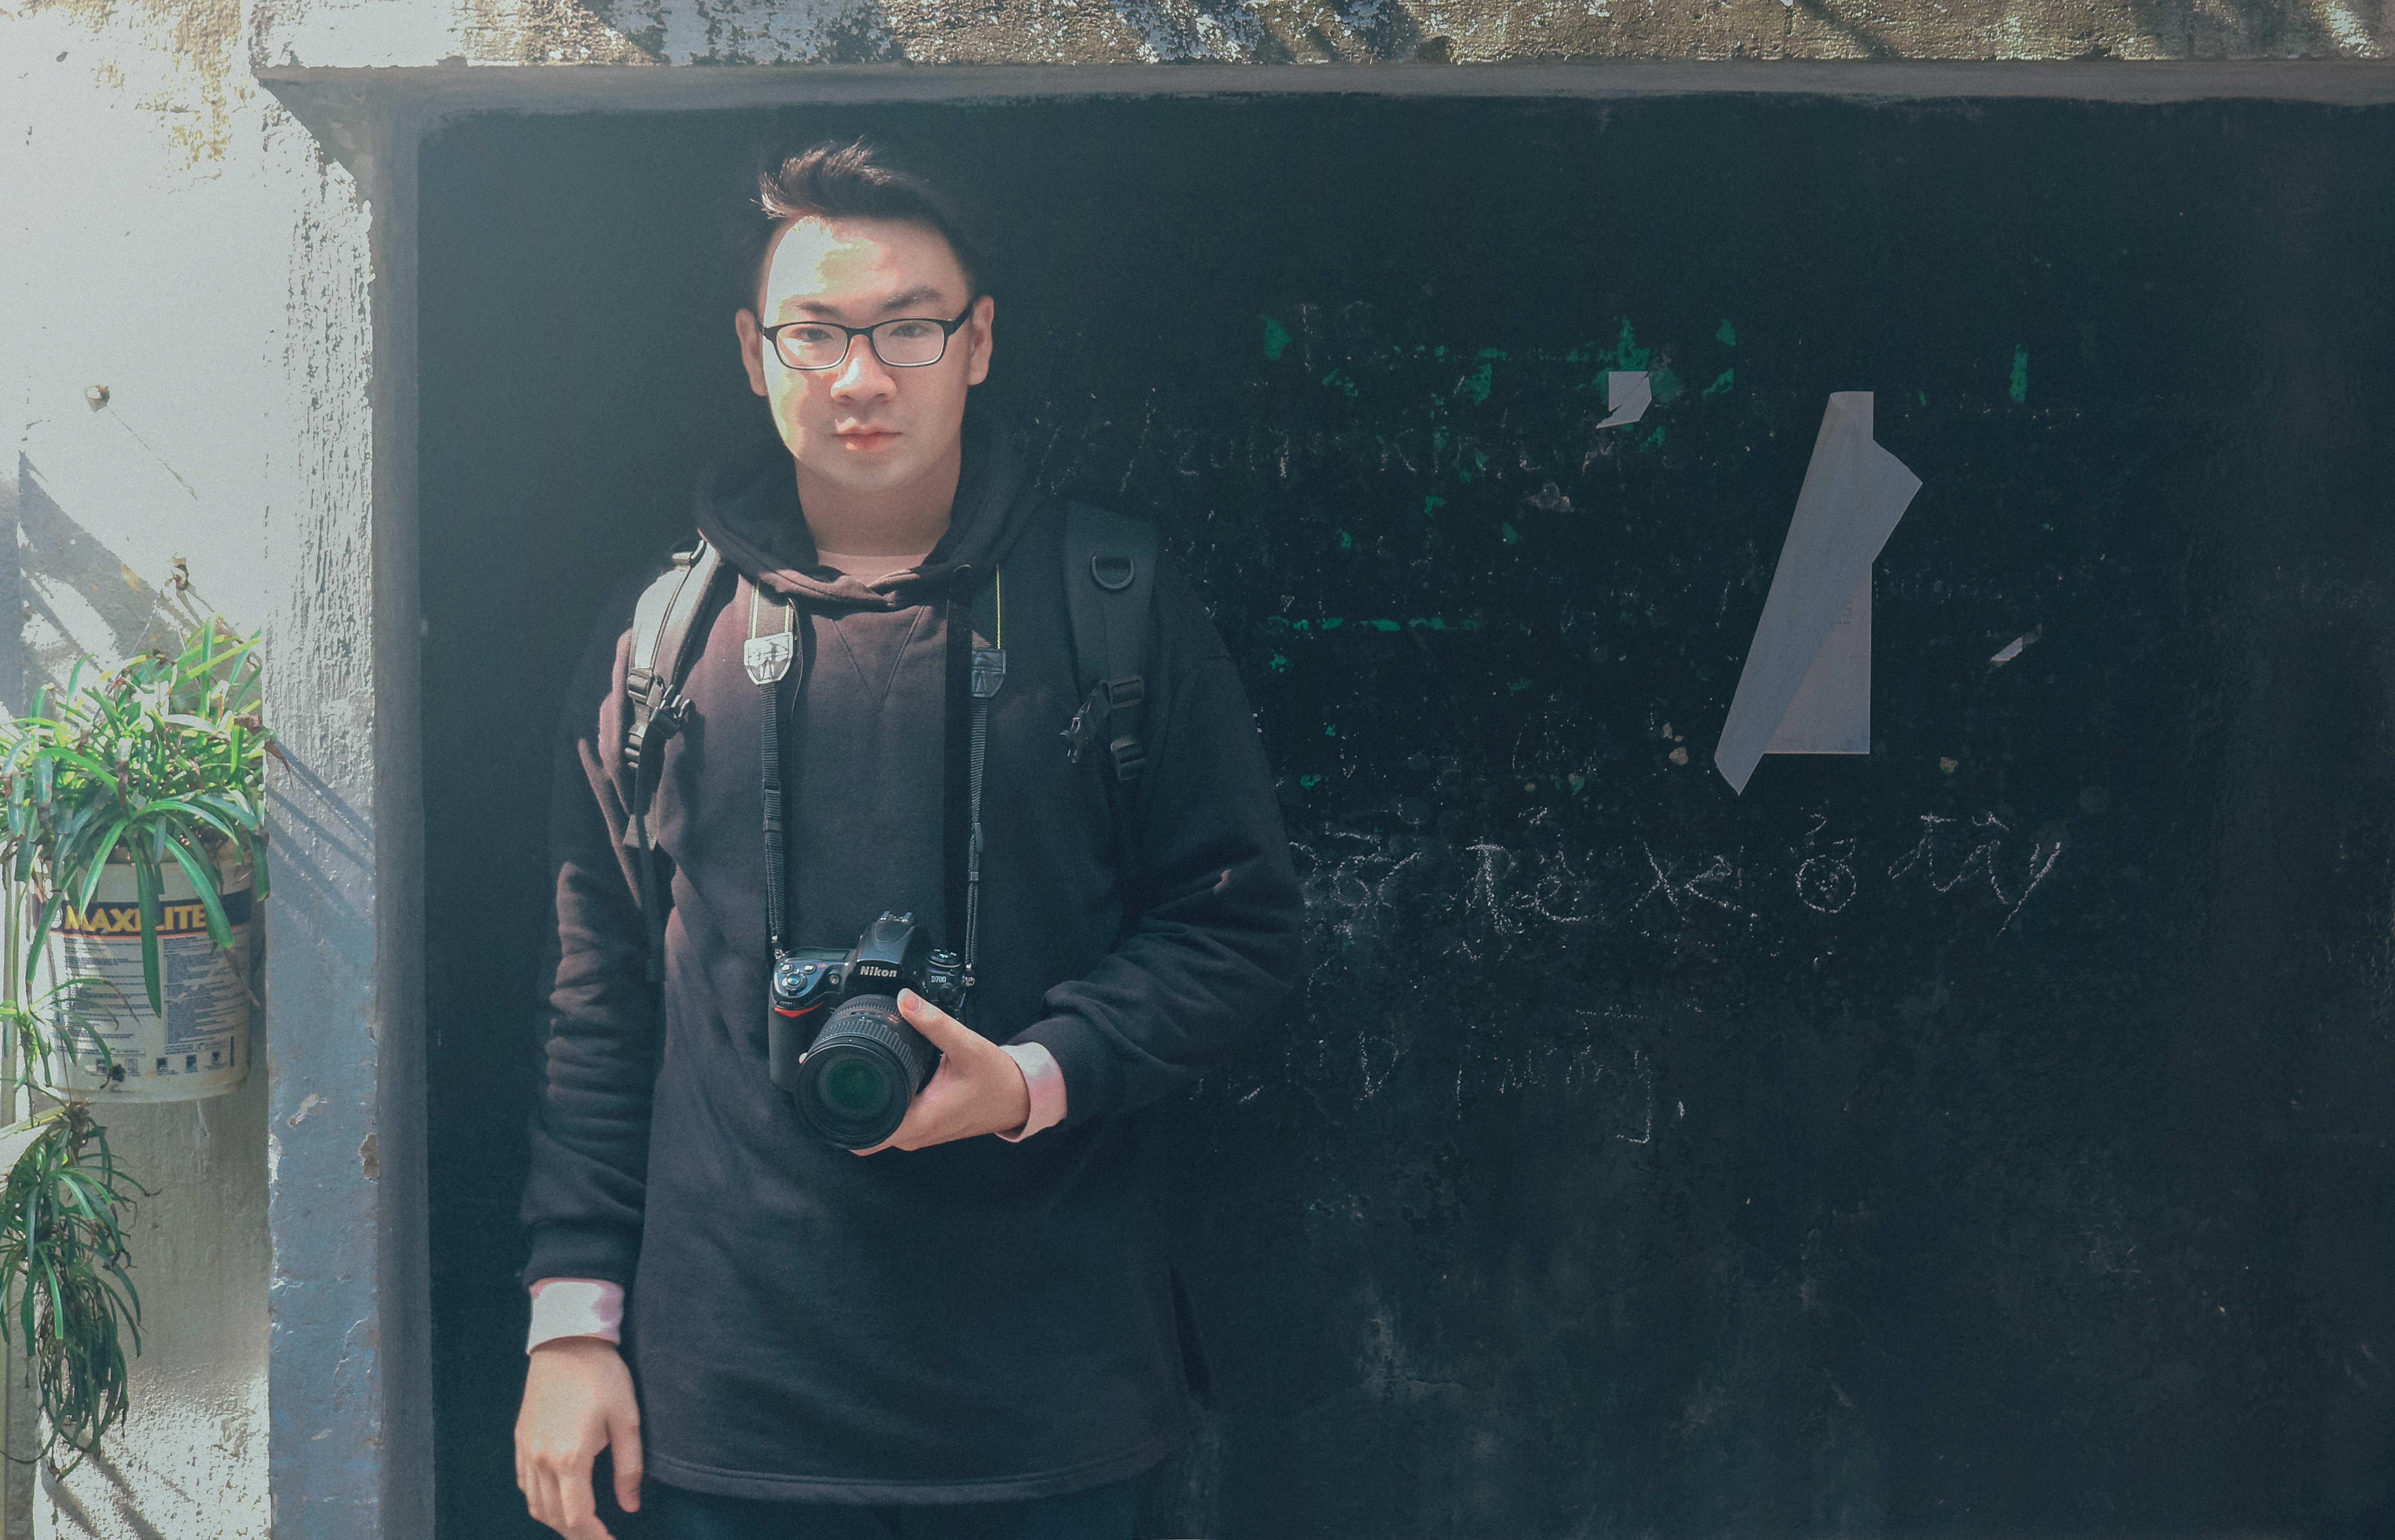
love, cute, portrait, travel, happy, lovely, men, photography, photograph, green, snapshot, glasses, standing, phenomenon, vision care, outerwear, cool, fun, girl, smile, space